BMW 7 Series

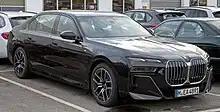
BMW 7 Series 740d

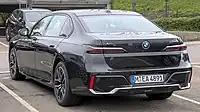
BMW 740d xDrive

The G11/G12 is the sixth generation of the 7 Series, which entered production in 2015. It was revealed on June 10, 2015, at BMW's headquarters in Munich. An official public reveal took place at the 2015 International Motor Show Germany.